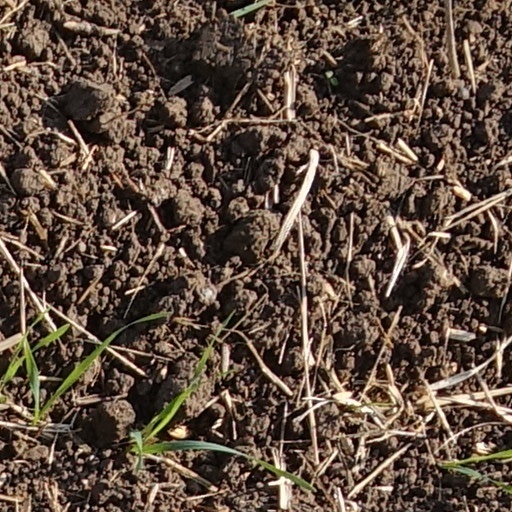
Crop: wheat